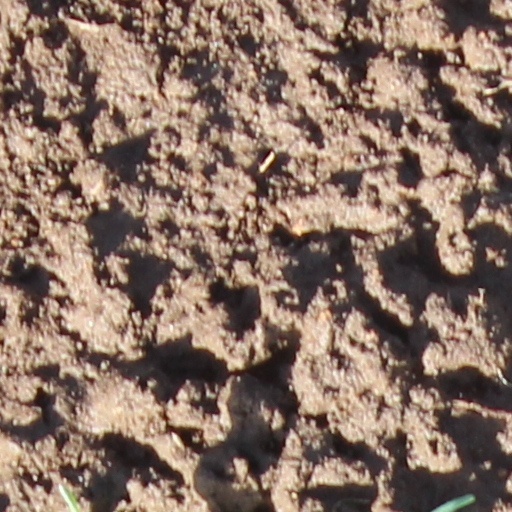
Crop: wheat